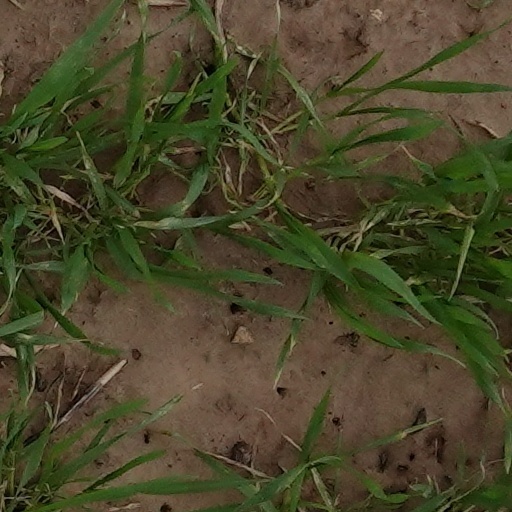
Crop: wheat